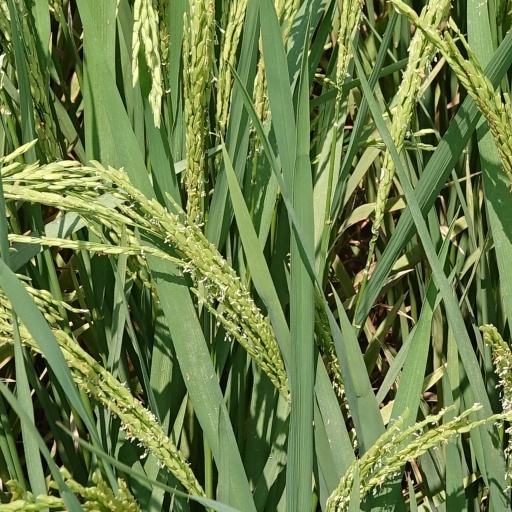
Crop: rice